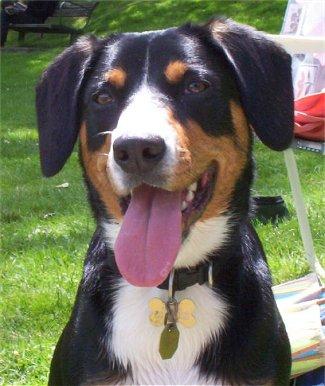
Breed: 221-n000055-EntleBucher